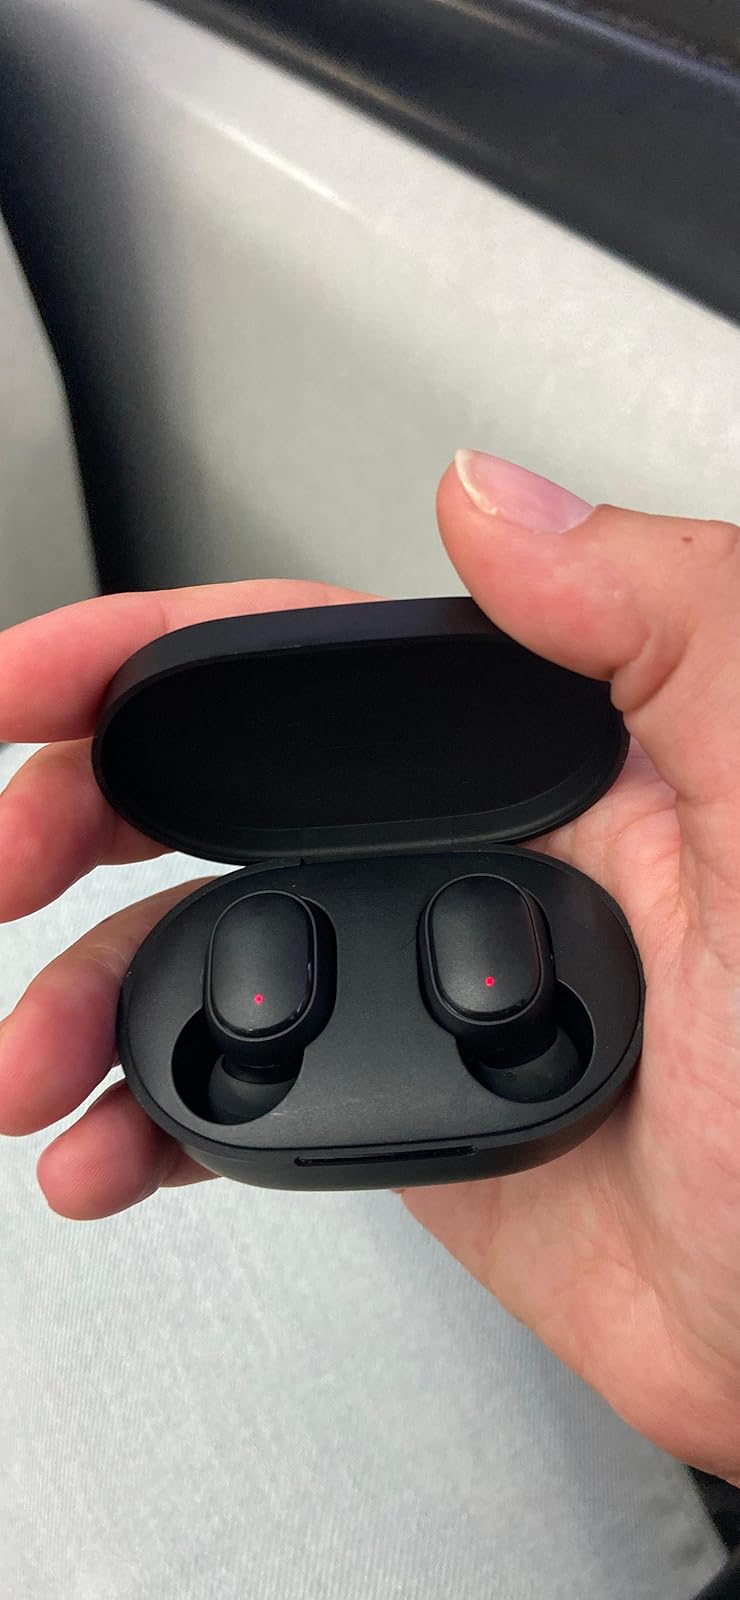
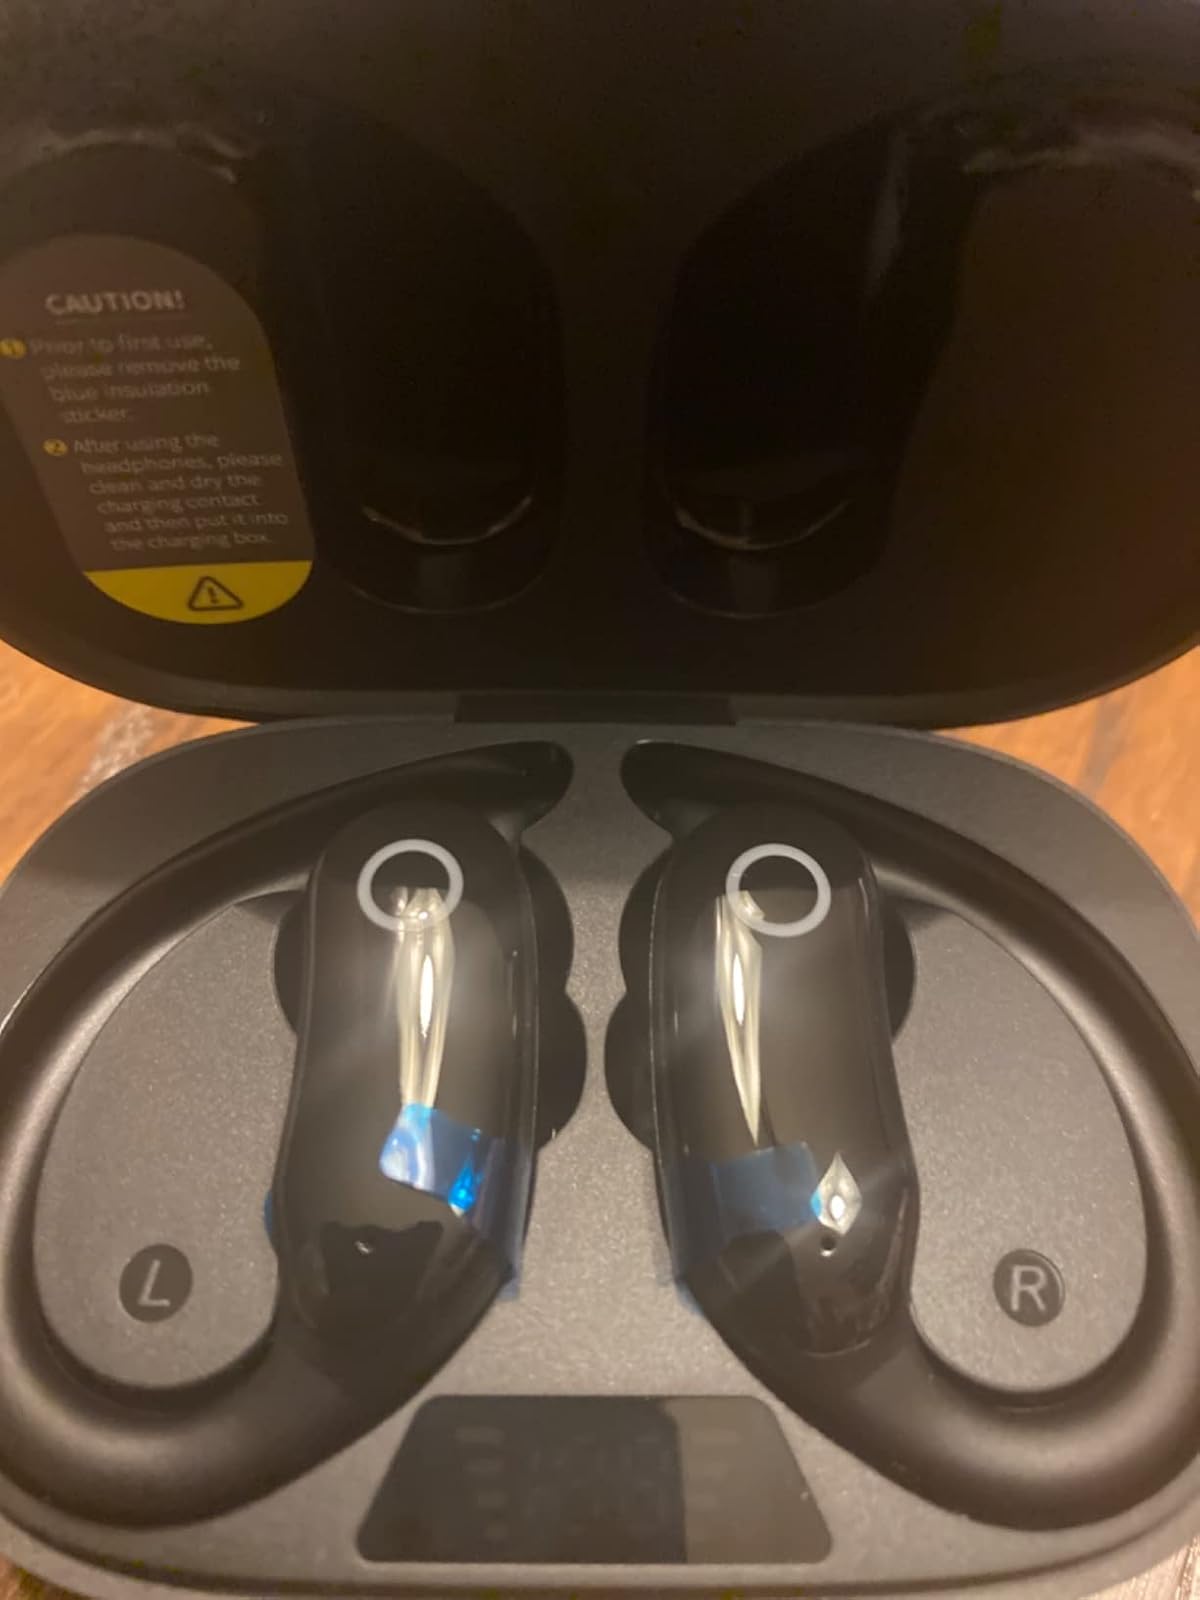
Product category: earbuds
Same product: no